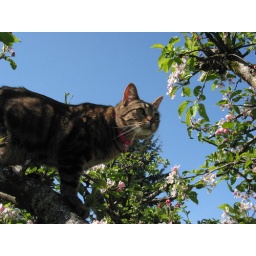
my cat in the apple tree